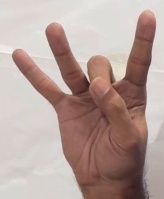
ASL sign: 8